Marengo County, Alabama

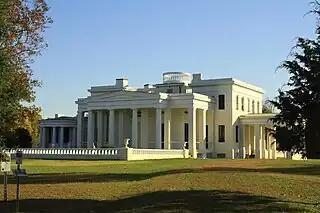
Gaineswood (built 1843–61), a National Historic Landmark in Demopolis.

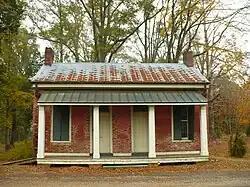
Boddie Law Office-Town Hall (built 1858) in Dayton. On the Alabama Register of Landmarks and Heritage.

According to the United States Census Bureau, the county has a total area of , of which is land and (0.6%) is water. The entire western county border is formed by the Tombigbee River and a small northwestern portion is formed by the Black Warrior River.